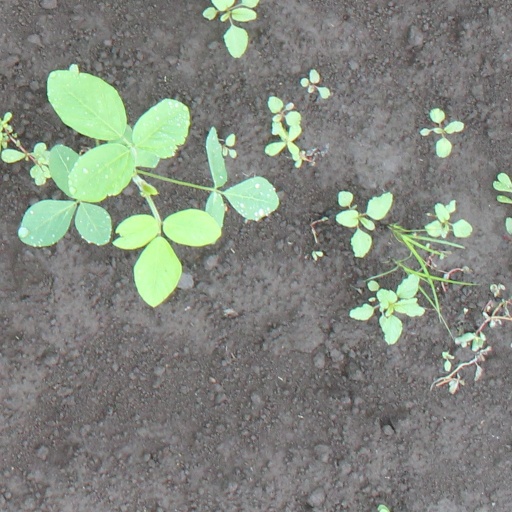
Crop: soybean